Wilhelm Höffert

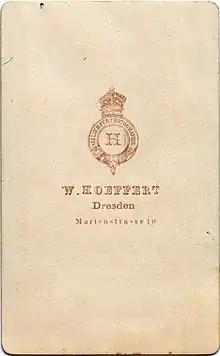

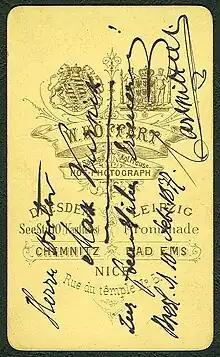

Ernst Friedrich Wilhelm Hugo Höffert (25 October 1832 – 8 April 1901) was a German photographer, who ran studios in numerous German cities.